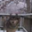
Label: wolf